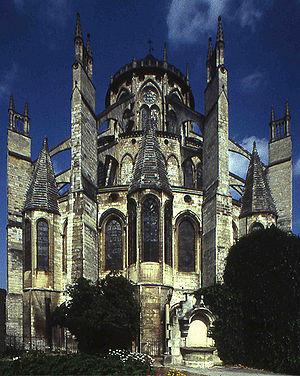
Bourges est une commune française, préfecture du département du Cher. Avec 64 551 habitants en 2017, il s'agit de la commune la plus peuplée du département. Au centre d'une aire urbaine de 140 350 habitants, Bourges est la troisième commune la plus peuplée de la région Centre-Val de Loire, après Tours et Orléans, et devant Blois, Châteauroux et Chartres.